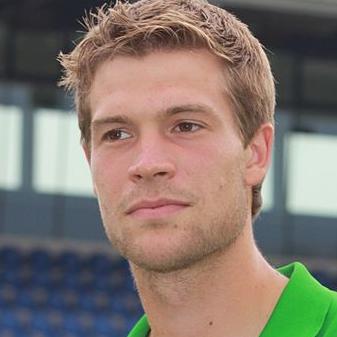
Age: 18